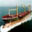
Label: ship